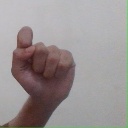
अक्षर: घ